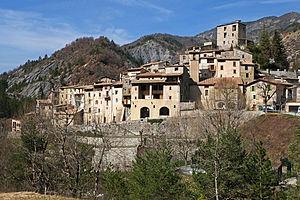
Vue du village de Puget-Rostang depuis le sentier Sainte-Catherine
L'écomusée du pays de la Roudoule est un écomusée associatif fondé en 1986 dans la commune de Puget-Rostang dans les Alpes-Maritimes.
Puget-Rostang est une commune française située dans le département des Alpes-Maritimes en région Provence-Alpes-Côte d'Azur.